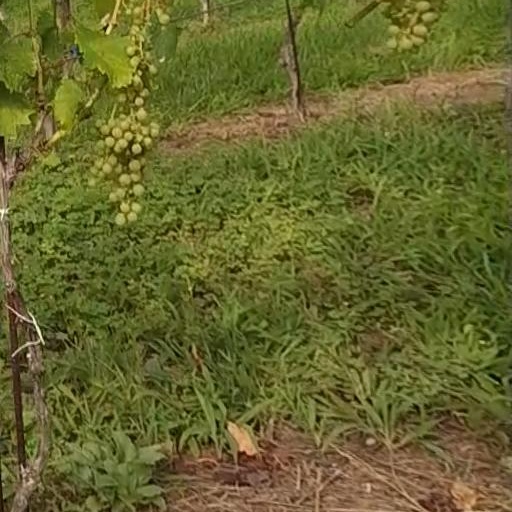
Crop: grape